Joseph B. Foraker

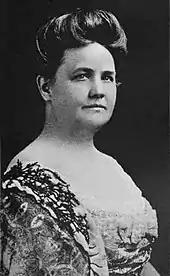
Foraker married Julia Ann Paine Bundy in 1870

Foraker had little involvement in politics in 1893 and 1894, concentrating on the law. He still sought a Senate seat, however, and carefully planned his strategy for the 1895 state convention in Zanesville. Foraker forces gained full control, nominating Bushnell for governor to succeed McKinley, and Foraker allies for other state offices. The convention also endorsed Foraker for Senate, the first time a specific individual had been backed for Senate by an Ohio Republican convention. According to Walters, "The Zanesville convention represented the highest pinnicle of Foraker's power in Ohio politics. He had selected the platform, chosen the next governor and the complete ticket, and had secured for himself virtual election to the United States Senate." Foraker took a leading role as a speaker in the campaign, and the November election resulted in victory for Bushnell and a Republican majority in the legislature. That majority, on January 15, 1896, elected Joseph Foraker to the Senate.